Brockhaus and Efron Encyclopedic Dictionary

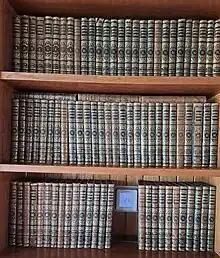
All 86 volumes of the Brokhaus and Efron encyclopedic dictionary

In 1889, the owner of a printing house in St. Petersburg, , at the initiative of Semyon Afanasyevich Vengerov, entered into an agreement with the German publishing house F. A. Brockhaus for the translation into Russian of the large German encyclopaedic dictionary "Meyers Konversations-Lexikon". Initially, it was supposed to be limited to the translation of this publication, but only with a more detailed presentation of issues related to Russia. It was supposed to release only 16–18 volumes.